Foreign policy of Vladimir Putin

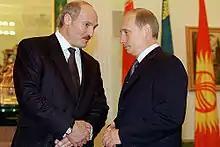
Belarus President Alexander Lukashenko of Belarus, with Vladimir Putin in 2002. Despite a number of economic disputes in the mid-2000s, Belarus has remained one of Russia's closest allies.

According to the "Japan Times", Russia increased its economic support for North Korea in an attempt to balance against a potential US-led push to topple the Kim Jong-un regime. In the event of regime collapse, Russia is worried about losing regional influence as well as the possibility of American troops being deployed to Russia's Eastern border. TransTeleCom (TTK), one of Russia's largest telecommunications companies, is also thought to provide a new internet connection to the country at a time when the US has engaged in denial of service attacks against North Korean hackers thought to be affiliated with the Reconnaissance General Bureau.